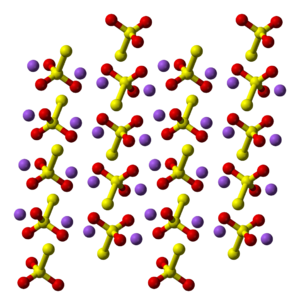
Natriumthiosulfat
Krystalstruktur af natriumthiosulfat pentahydrat
Natriumthiosulfat er et thiosulfatsalt af natrium med sumformel: Na₂S₂O₃. Med fem krystalvand, Na₂S₂O₃•5H₂O, kendes forbindelsen under navnene fiksersalt og antiklor.